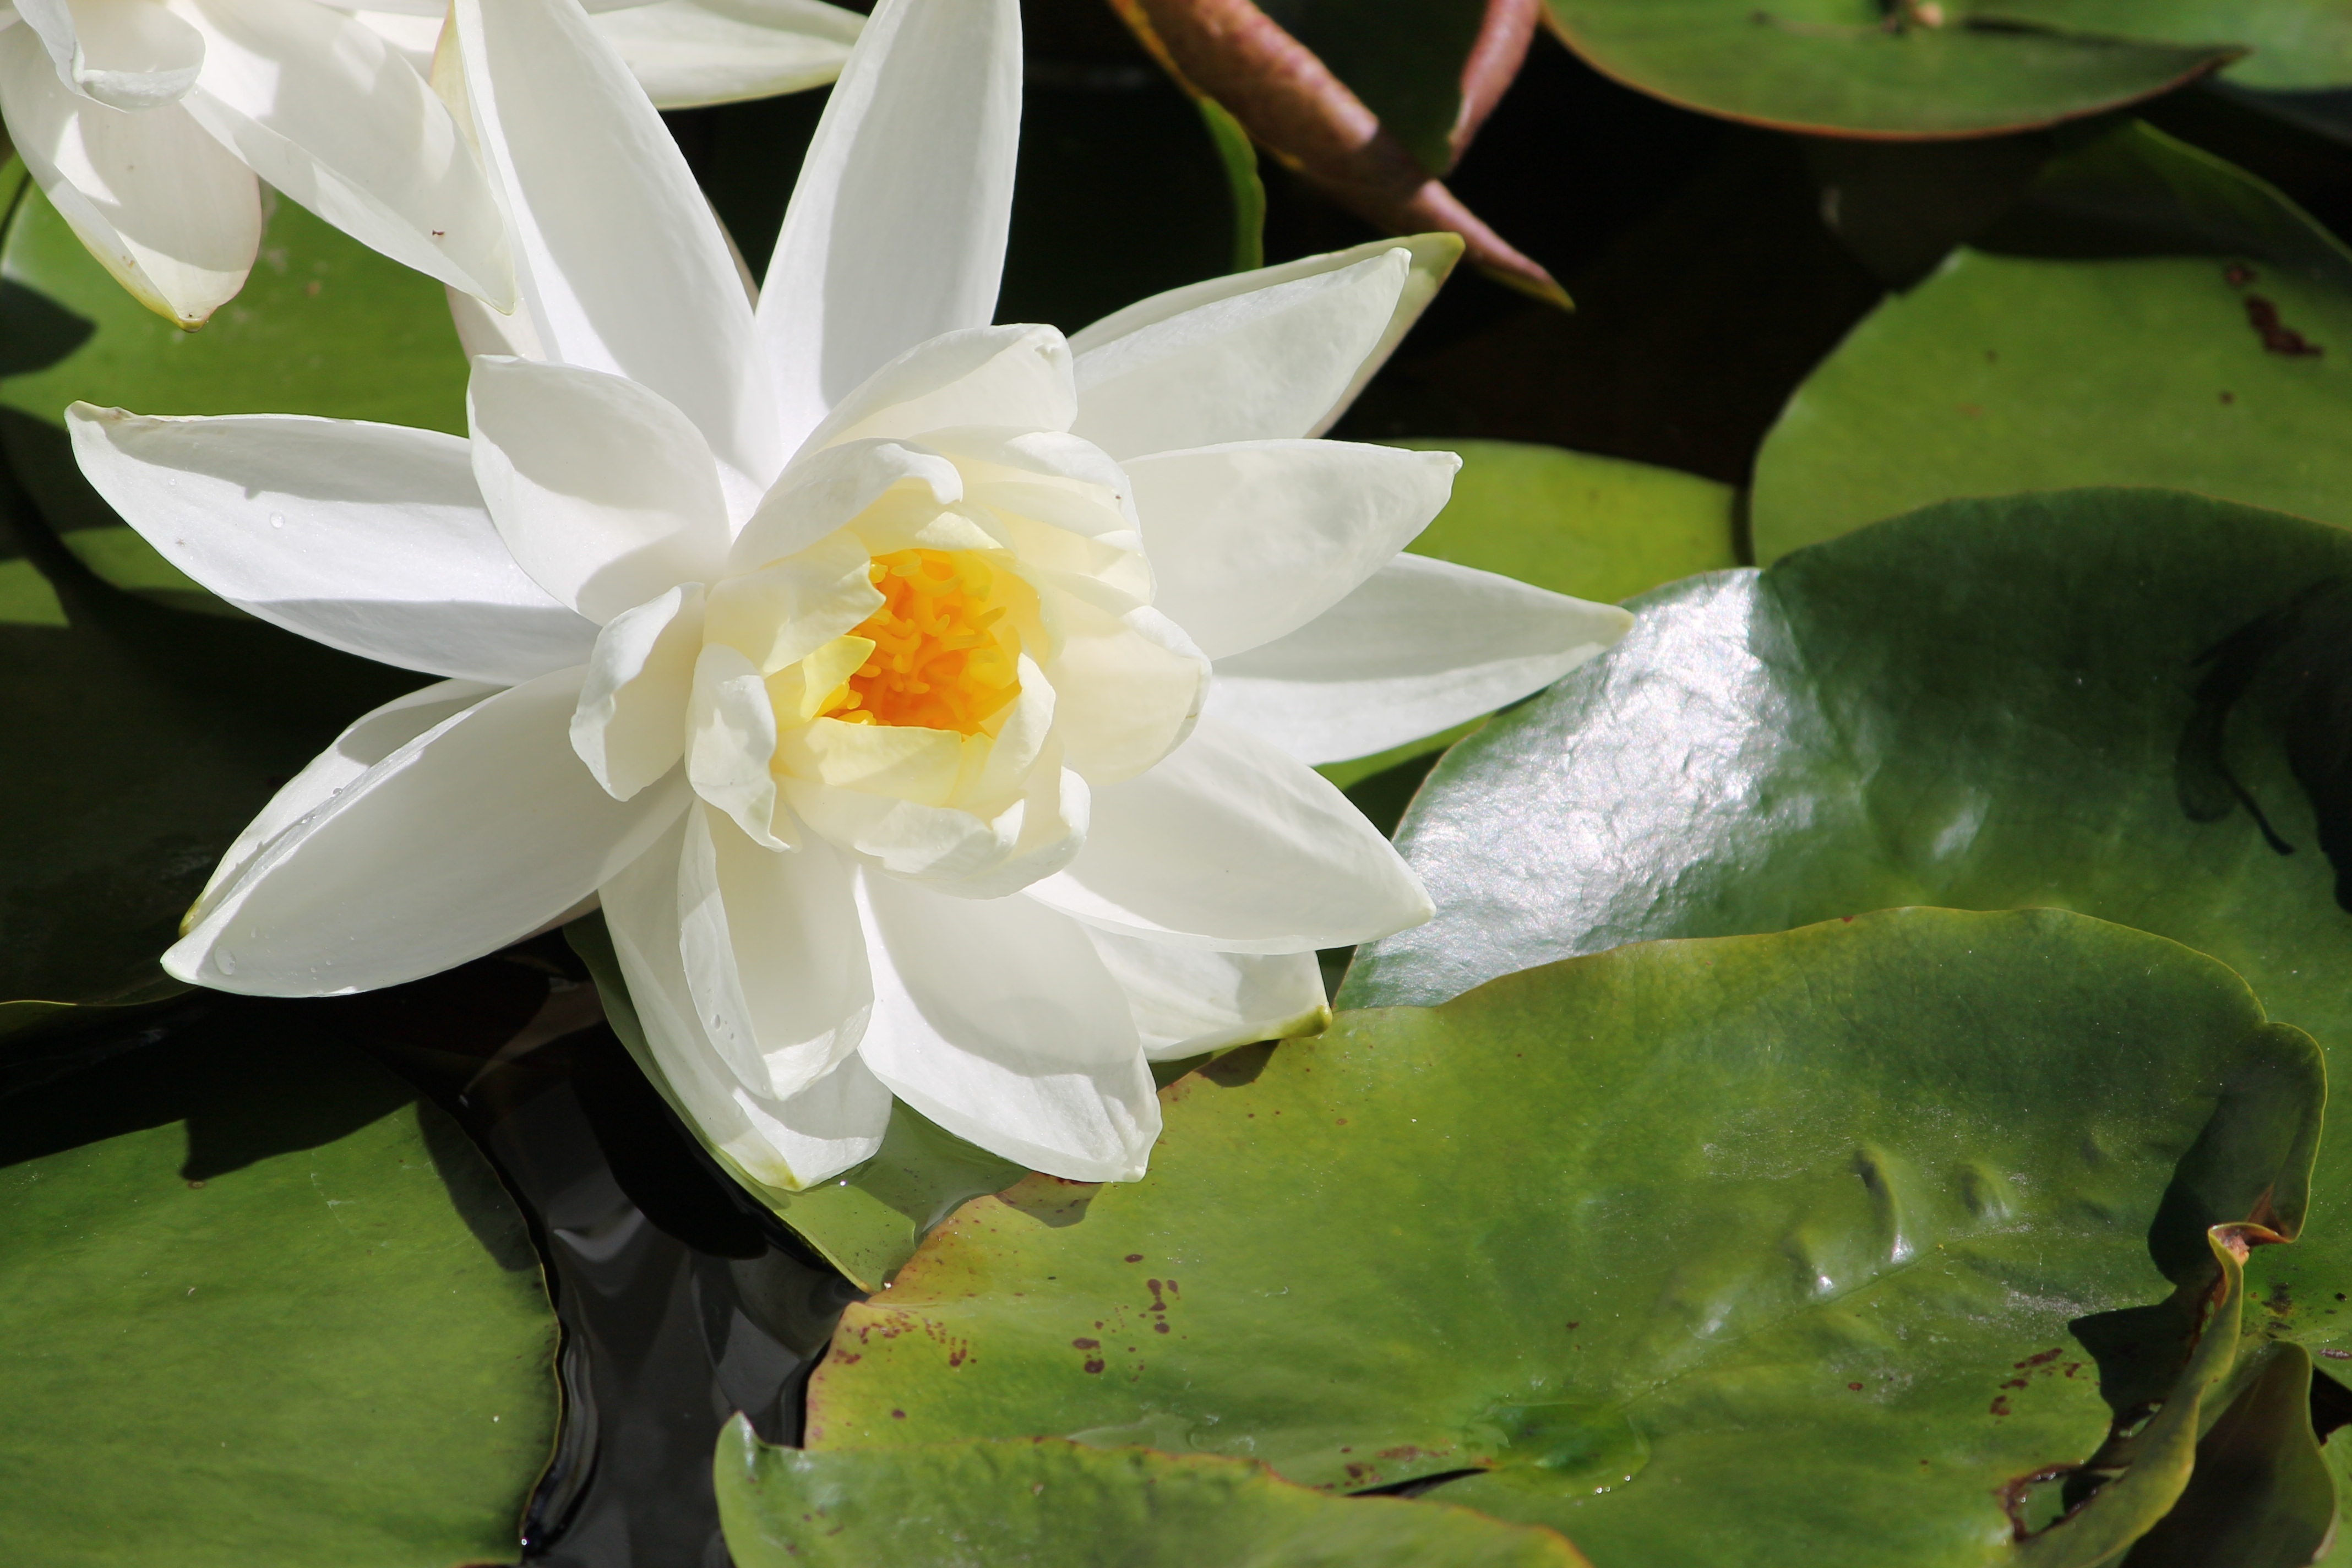
water, cactus, plant, white, flower, petal, pond, botany, sacred lotus, aquatic plant, flora, outdoors, lotus, oriental, macro photography, flowering plant, water lilly, land plant, lotus family